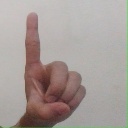
अक्षर: ड